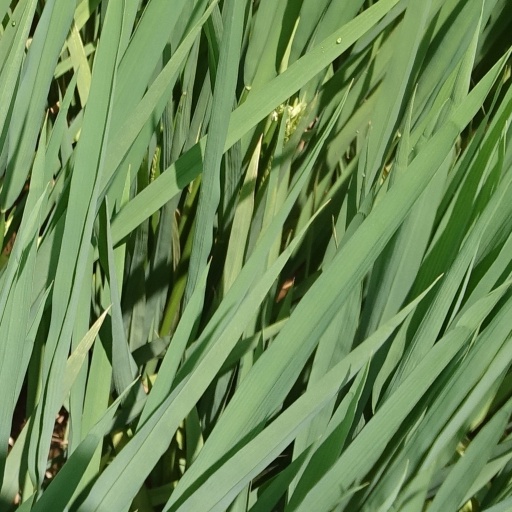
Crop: rice